No. 663 Squadron

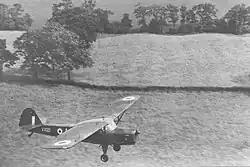
663 (AOP) Squadron Auster AOP.6 VX121 'A' 'low flying for the guns' over Cheshire in 1954

No. 663 Squadron was reformed on 1 July 1949 as an AOP unit of the Royal Auxiliary Air Force equipped with Taylorcraft Auster Vs and Auster AOP.6 & T.7s. de Havilland Canada DHC-1 Chipmunk T.10 aircraft were used for training and proficiency flights. The squadron headquarters was at RAF Hooton Park, Wirral, Cheshire with dispersed flights at RAF Ringway, RAF Llandow, South Wales, and Wolverhampton (Pendeford) – the latter flight moving on to Castle Bromwich Aerodrome near Birmingham.